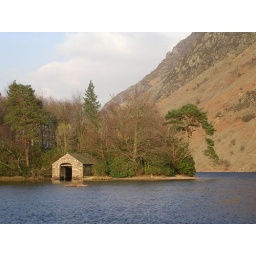
boat house zoomed in